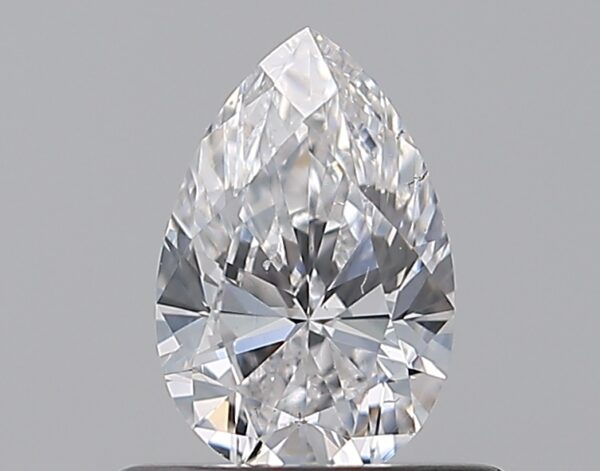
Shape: pear
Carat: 0.5
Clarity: SI1
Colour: D
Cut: EX
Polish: VG
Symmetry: VG
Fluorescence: F
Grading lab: GIA
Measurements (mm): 6.77 x 4.43 x 2.69